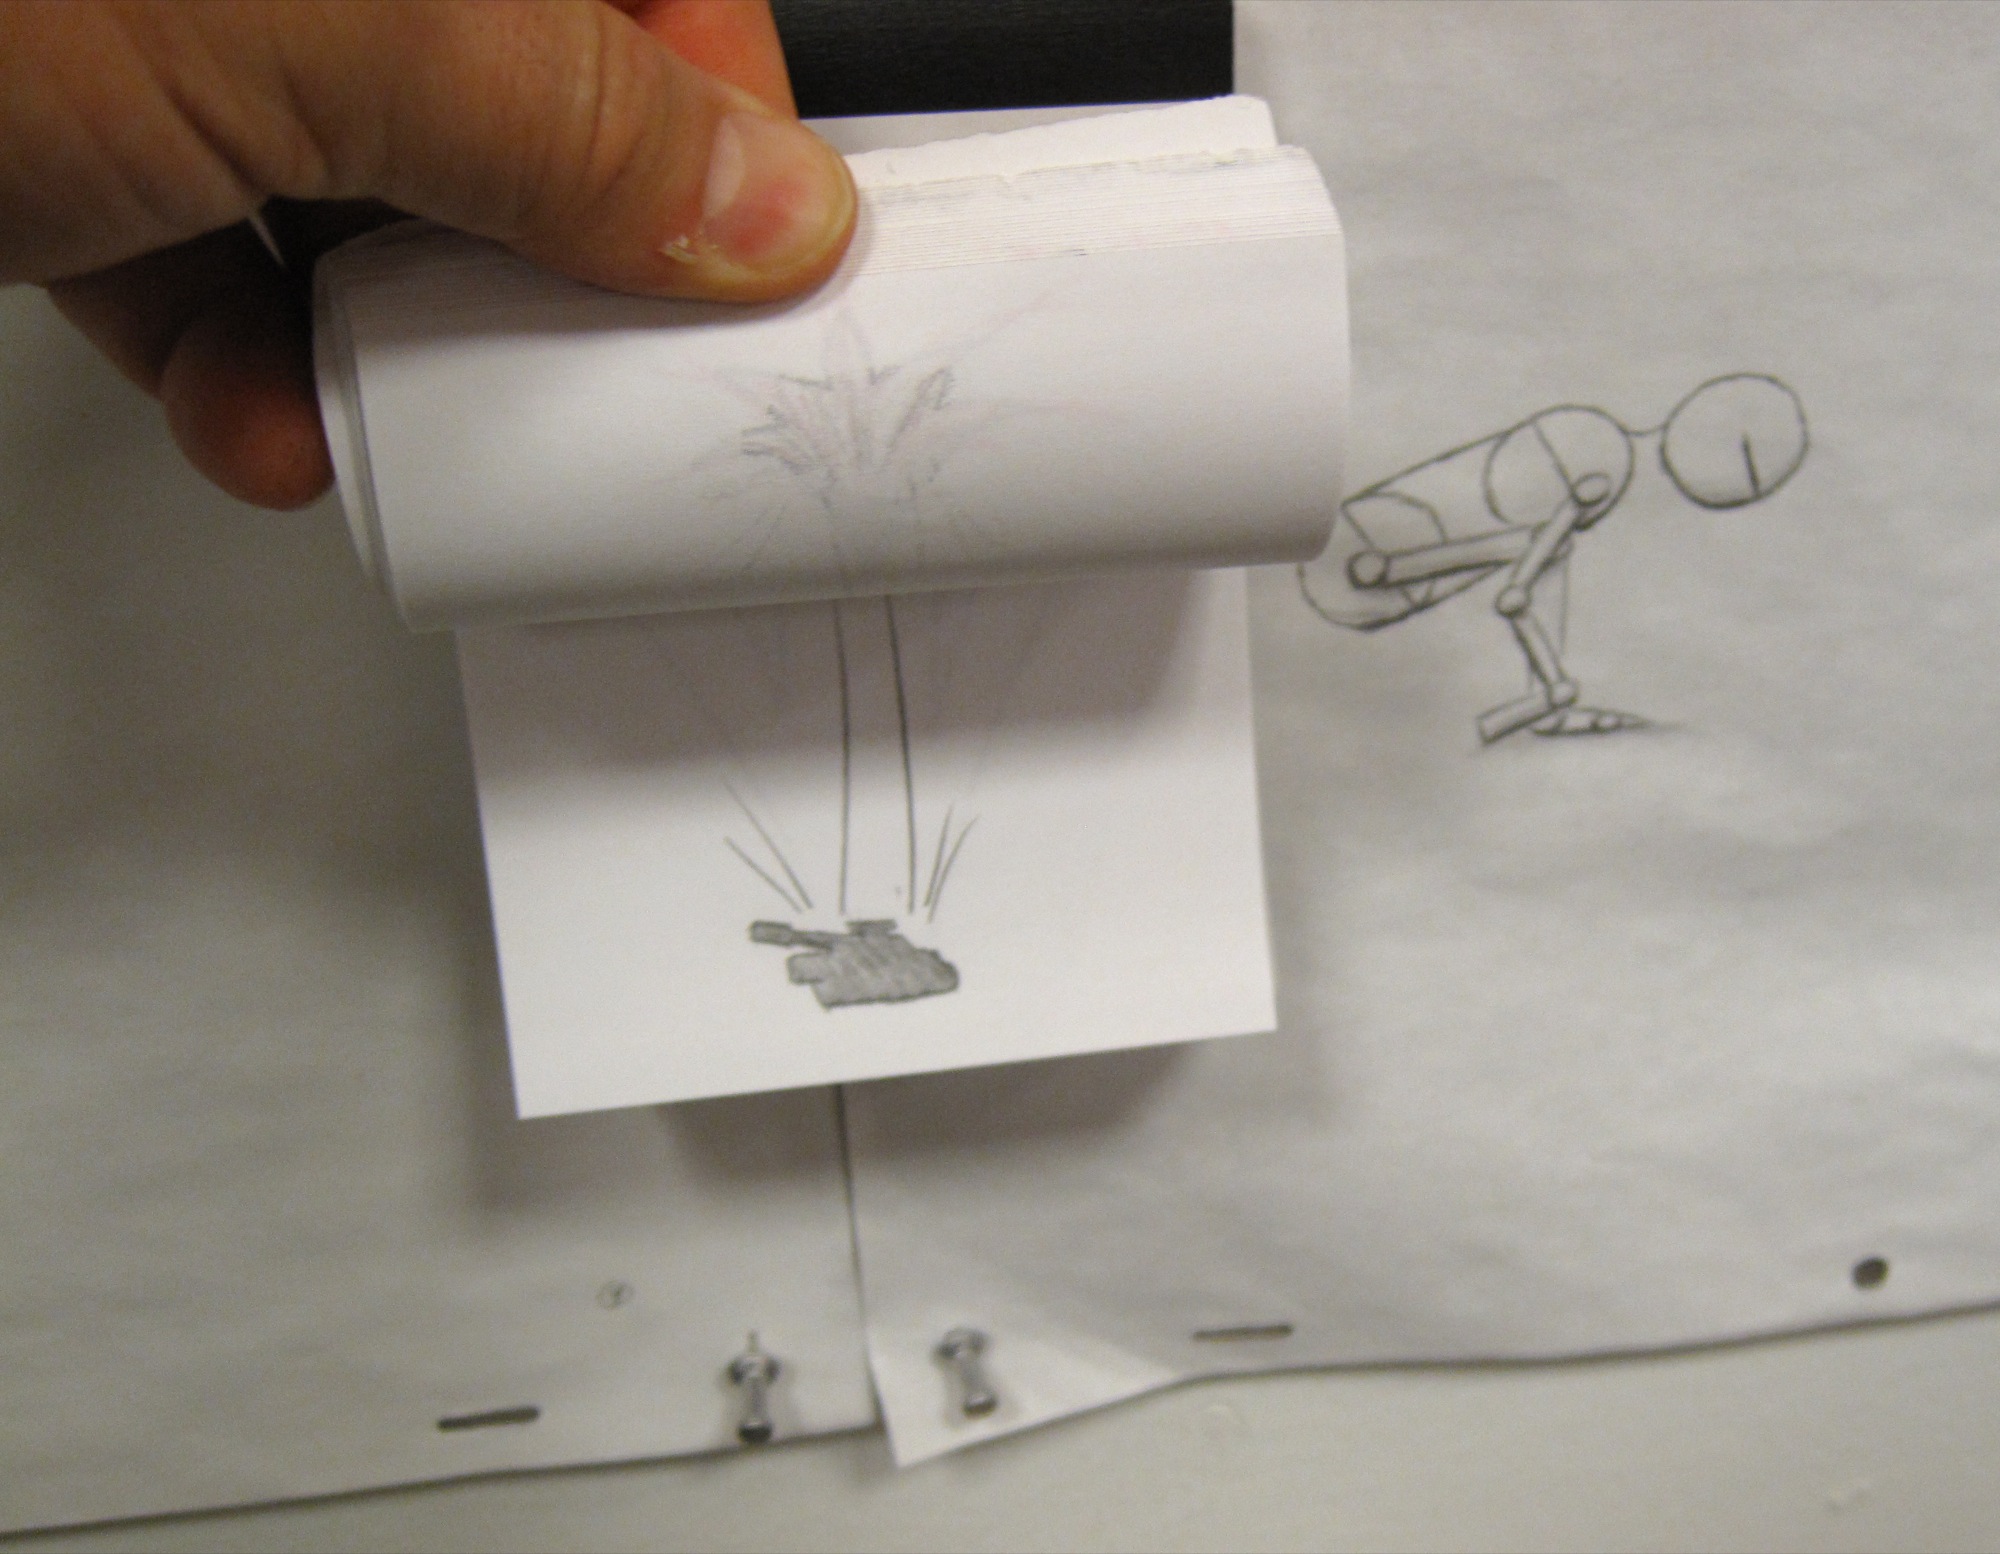
table, furniture, paper, material, art, drawing, design, nmc, florida, orlando, nmcfullsail